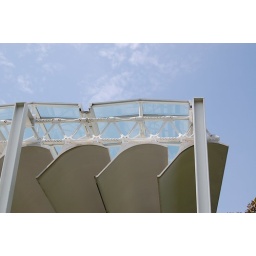
Detail view: glass roof over louvres